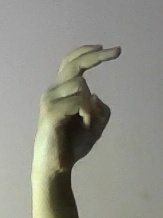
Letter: zay